1997 Tour de France, Stage 11 to Stage 21

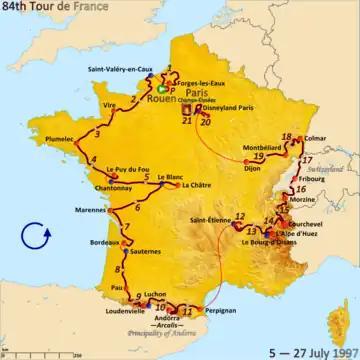
Route of the 1997 Tour de France

The 1997 Tour de France was the 84th edition of Tour de France, one of cycling's Grand Tours. The Tour began in Rouen with a prologue individual time trial on 5 July and Stage 11 occurred on 16 July with a hilly stage from Andorra Arcalis. The race finished on the Champs-Élysées in Paris on 27 July.